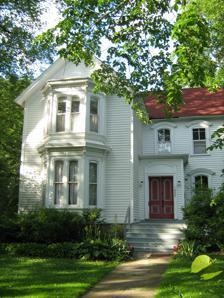
Building: Bailey–Michelet House
Country: United States of America
Year built: 1871
Historic house in Illinois, United States United States historic place Bailey–Michelet House U.S. National Register of Historic Places Show map of Illinois Show map of the United States Location 1028 Sheridan Road , Wilmette, Illinois Coordinates 42°4′52″N 87°41′40″W / 42.08111°N 87.69444°W / 42.08111; -87.69444 Area 0.4 acres (0.16 ha) Built 1871 ( 1871 ) ; moved 1896 Built by Luther L. Greenleaf Architectural style Italianate NRHP reference No. 82002533 Added to NRHP August 12, 1982 The Bailey–Michelet House is a historic Italianate residence on Sheridan Road in Wilmette , Illinois . Originally built in Evanston , it was home to meatpacking businessman William Roberts Bailey and his wife Nancy. In 1896, the house was moved to Wilmette when it was sold to lawyer Charles Jules Michelet. Several generations of Michelet lived in the house. The building was listed on the National Register of Historic Places in 1982. History The Bailey–Michelet House was originally constructed on Ridge Avenue, north of Central Street at Maple Street; today the land is part of the Bahá'í Temple . The land was acquired by the William Roberts and Nancy (née McAllister) Bailey in 1872, and a house was built shortly thereafter. William Roberts Bailey came to Evanston shortly before he served with the 8th Regiment Illinois Volunteer Cavalry in the Civil War . After the war, he founded a meat-packing business on Davis Street. The business was very successful due in part to the rapidly growing Evanston population. In 1871, the Bailey–Michelet House was built, probably either by the Baileys themselves or local carpenter Luther L. Greenleaf. Bailey continued to prosper, purchasing the Jennings Opera House. Bailey was also the first Fire Marshall of Evanston and was a member of several local fraternal and business associations. He died suddenly in 1890 at the age of 46. Nancy Bailey was an Irish immigrant who settled in Evanston to work in the household of former Illinois governor and Northwestern University co-founder John Evans . She managed the Bailey household upon their marriage. Nancy Bailey inherited her husband's estate, valued at $150,000, upon William Roberts Bailey's death. She had a new house built for the family at 2907 Sheridan. Nancy Bailey died on August 22, 1896, while on voyage to Ireland. Shortly before her death, she sold the older family house to Charles Jules Michelet, who moved the house to its present site. The land was adjacent to the house of Michelet's brother. Michelet was an attorney who practiced in Wilmette. He was the brother-in-law of President of the Illinois Senate Walter Warder. He oversaw a case between the heirs of Nancy Bailey over her will. Bailey's will had been signed under duress from Chicago jeweler Charles Teufel. The estate would have passed entirely to Teufel. After two trials, the house and estate were instead awarded to Bailey's children. As a reward for his service, the children forgave the remainder of the Bailey–Michelet House payment for Michelet. His son Charles J. Michelet, a research engineer, inherited the house. Two subsequent generations of Michelets resided in the house. On August 12, 1982, the house was recognized by the National Park Service on the National Register of Historic Places . Architecture The Bailey–Michelet House is a twelve-room, two-story wood-frame house. It was probably built by local carpenter and realtor Luther L. Greenleaf. Although there is no direct evidence of his involvement, Greenleaf was very active in Evanston at the time, particularly in the house's vicinity. Built on a brick foundation, the building is generally of the Italianate style. It was probably strongly based on a house from a pattern book, which were popular for house design at the time. Plate 65 of A. J. Bicknell's Detail, Cottage, and Constructive Architecture may have been the exact model; the house is an enlargement of the pattern. There are two bays, one on the main elevation (on the west end) and one on the south elevation. They are probably based on plate 14 of Bicknell's Designs for Oriel, Bay and Dormer Windows .  The main entrance has double doors with bolection moulding and is surrounded by a frame with a rope design. The entrance leads to a small vestibule. Unusual for an Italianate design, the main roof of the house is steeply pitched; a flat roof was more common for the style. This was purportedly done to bear the heavy snows that the house experienced along the shore of Lake Michigan in winter. On the inside, the house is centered around a two-story main hall. From the entrance, the parlor and dining room are on the left and the library is to the right. The kitchen is in the rear of the property. The parlor has a decorative architrave and cornice . The dining room has similar features as well as a large fireplace. The library has a more intricate architrave and cornice and features a smaller fireplace opposite the bay. A large, curving staircase in the main hall leads to the second floor. It features a walnut octagonal newel post with coffered panels. Walnut balustrades and banister run along the staircase. The second floor houses four bedrooms which open to the main hall gallery. One is above the parlor, one is above the library, and two small bedrooms are above the kitchen. A bathroom and servant's quarters are also over the kitchen. The flooring on the first floor is oak and was probably added in the 1910s. The second floor features original soft wood. References